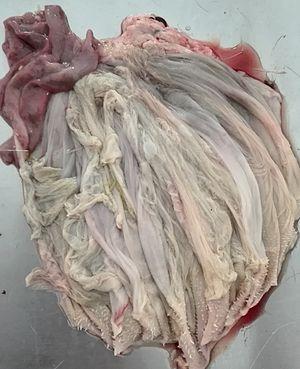
Paroi du feuillet d'un impala
Le système de digestion des Ruminantia est très complexe et est constitué de plusieurs pré-estomacs et de la caillette. Le feuillet ou omasum est le troisième pré-estomac. Il est de forme sphérique d'une capacité de plusieurs litres. Il permet l'assimilation de certains nutriments et renvoie les aliments insuffisamment fermentés vers le réticulum. Une fois les aliments suffisamment fermentés, ils passent dans la caillette. Le feuillet n'est pas un organe essentiel, il est absent chez les pseudo-ruminants. En fait, il est absent chez les chameaux, les lamas et les alpagas.